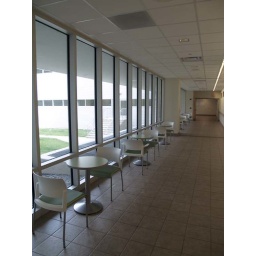
WB Coridoor with tables by windows